Rear Window

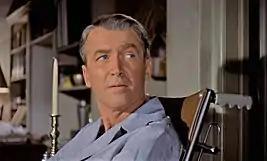
James Stewart as L. B. Jefferies who watches his neighbors out of boredom while confined to a wheelchair.

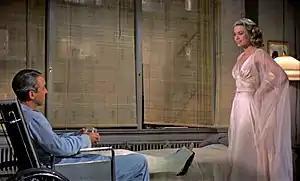
James Stewart and Grace Kelly

During a heat wave, Jeff watches his neighbors through open windows, including a professional dancer coined "Miss Torso"; a songwriter with writer's block; a spinster who pantomimes dates with pretend suitors, "Miss Lonely-Hearts"; and traveling costume jewelry salesman Lars Thorwald, who is hen-pecked by his bedridden wife. One night, Jeff hears a woman scream followed by the sound of breaking glass. Later that night, Jeff wakes as a thunderstorm breaks; he observes Thorwald making repeated excursions carrying his Halliburton aluminum sample case. After Jeff has fallen asleep, Thorwald leaves his apartment along with a woman obscured by a large black hat.